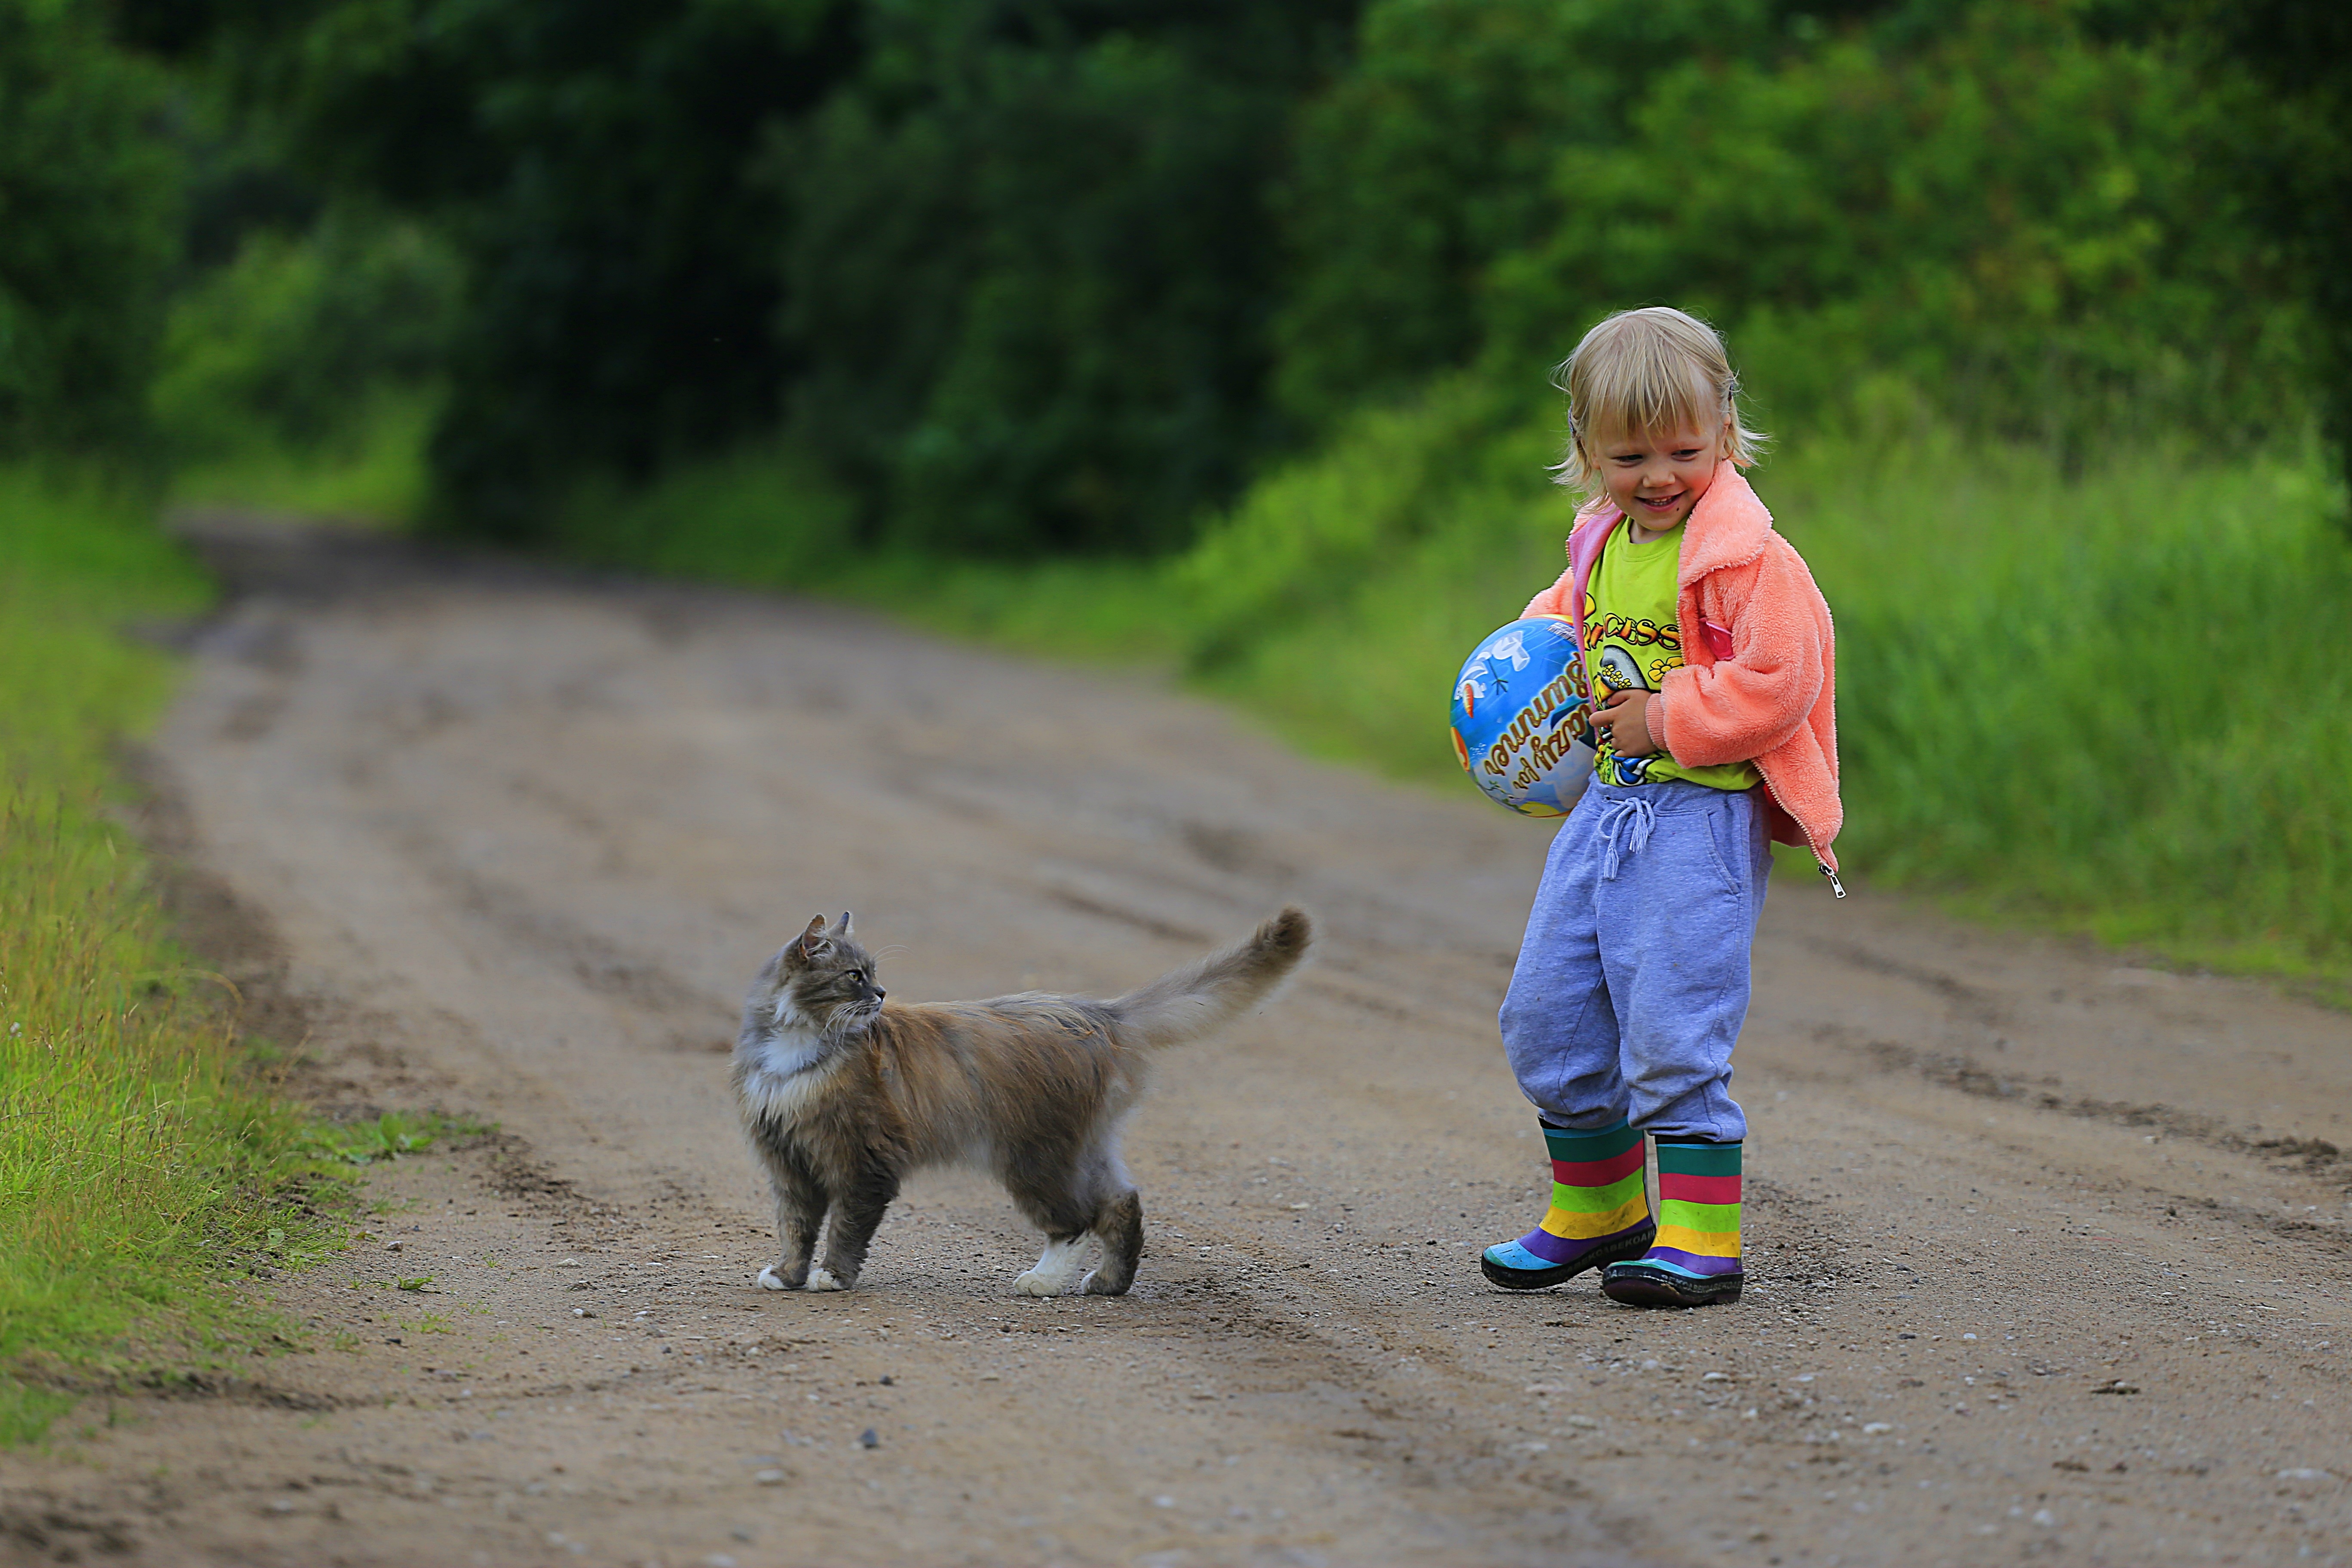
kids, baby, happiness, beauty, positive, game, childhood, love, gift, parents, the present, photo with soul, mood, smile, beautiful, cat, village, animal, stroll